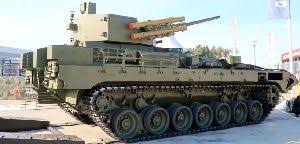
Label: BMP